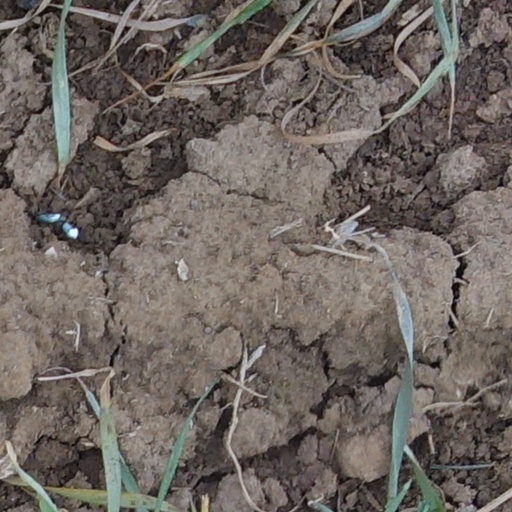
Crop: wheat